Gladys Guggenheim Straus

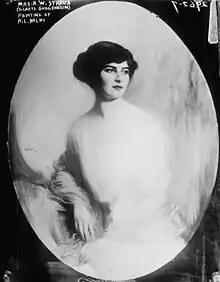
"Straus by A. L. Halmi"

Gladys Eleanor Guggenheim Straus (August 15, 1895 – March 14, 1980) was an American heiress who became an expert on food and nutrition.